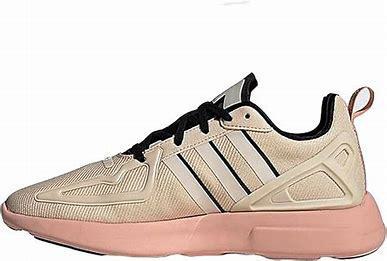
Brand: Adidas
Model: ZX 2K Flux